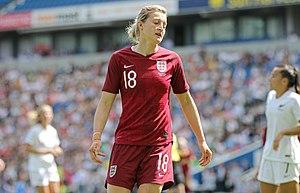
Ellen Toni White est une footballeuse internationale anglaise née le 9 mai 1989 à Aylesbury. Évoluant à Manchester City depuis 2019, elle joue au poste d'attaquante.